Roman Totenberg

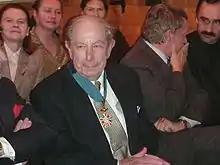
In 2000, he was awarded the Order of Merit of the Republic of Poland.

In 1983, he was named Artist Teacher of the Year by the American String Teachers Association, and in April 2007, he was honored with the New England String Ensemble's Muses & Mentors Award for his great artistry and significant contributions to string education.